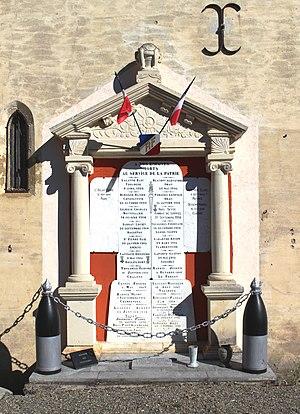
Monument aux morts de Labatut-Rivière (Hautes-Pyrénées)
Labatut-Rivière est une commune française située dans le département des Hautes-Pyrénées, en région Occitanie. La commune se situe dans le pays de Rivière-Basse, aux confins de la Bigorre, du Béarn et de l'Armagnac.